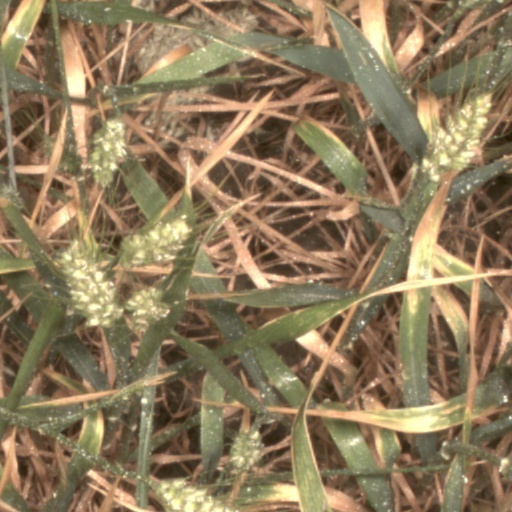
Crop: wheat